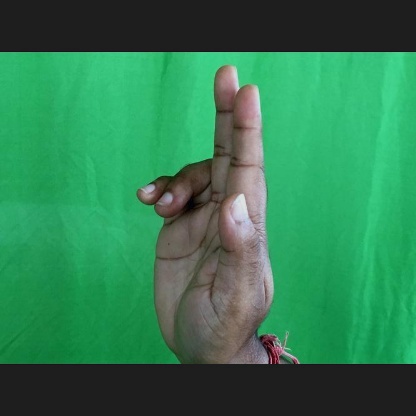
Mudra: Ardhapathaka